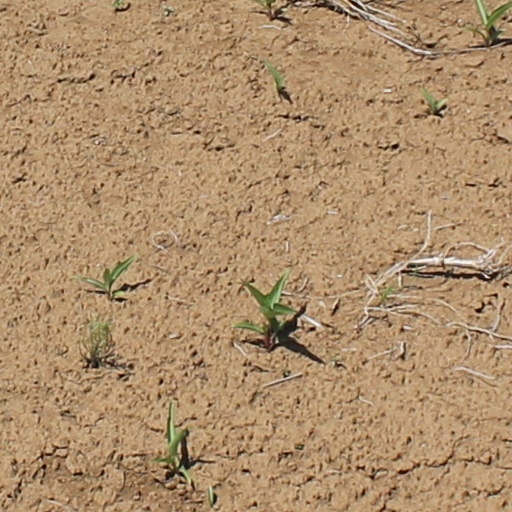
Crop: wheat